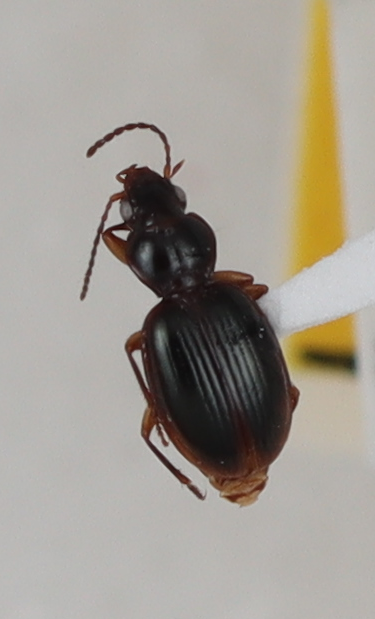
Scientific name: Mecyclothorax konanus
Plot: 17
Trap: S
Collected: 20190522